Thomas Müller

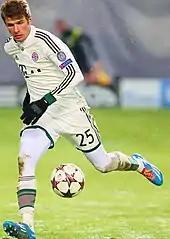
Müller playing for Bayern in 2013

Müller returned from his post-World Cup break to sign another contract extension, this time extending his stay at Bayern until 2015. As with all of Bayern's World Cup participants, he missed much of pre-season, and his first match back was the Supercup against Schalke 04 on 7 August. He was named in the starting 11, and scored the opening goal in a 2–0 win. Two weeks later he scored the opening goal of Bayern's league season in a 2–1 home win against VfL Wolfsburg.